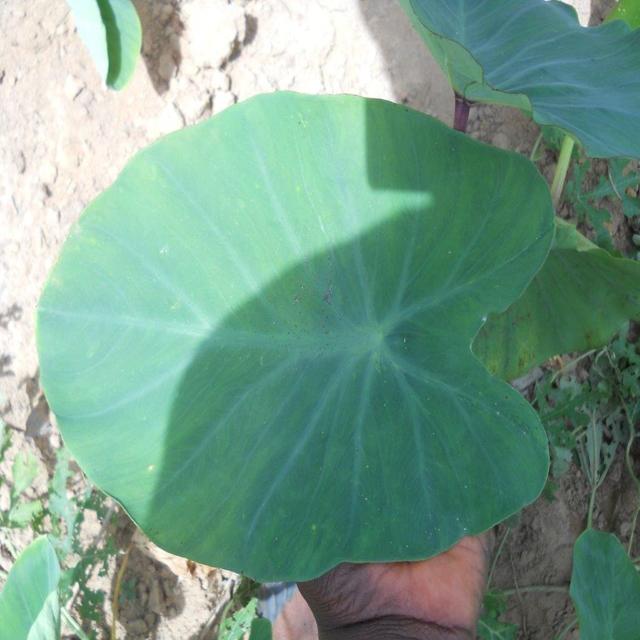
Label: Healthy